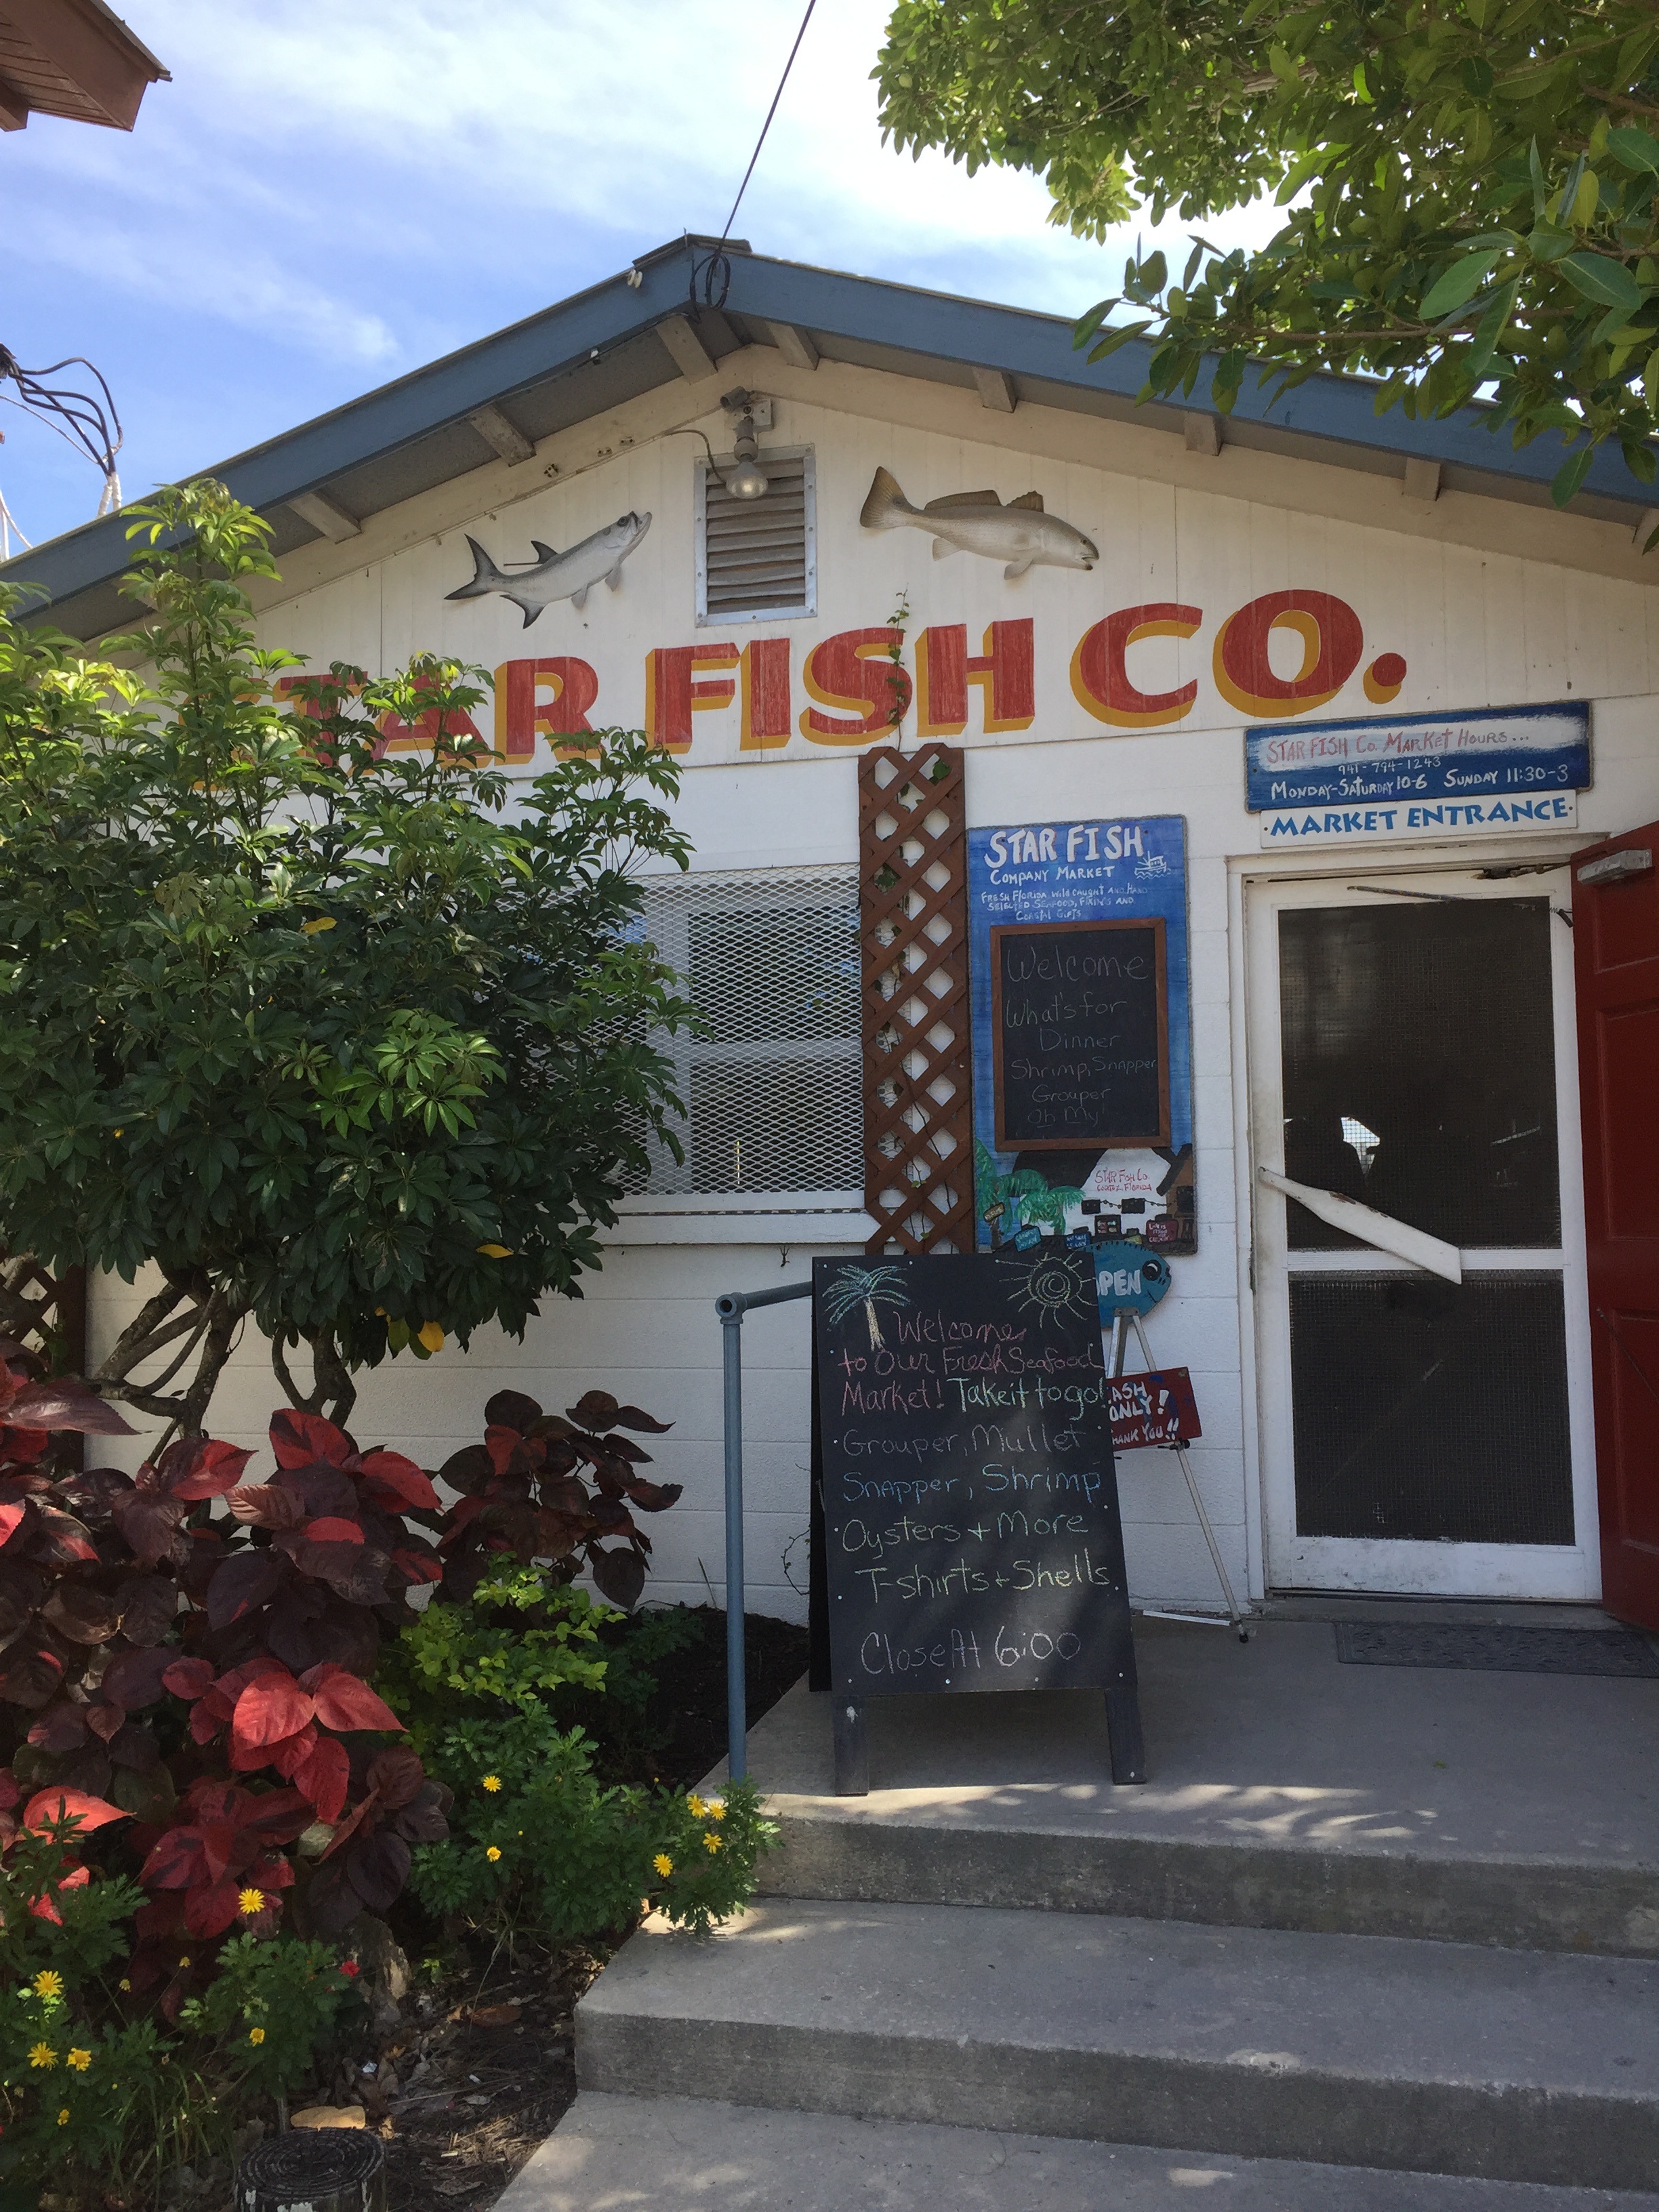
restaurant, shrine